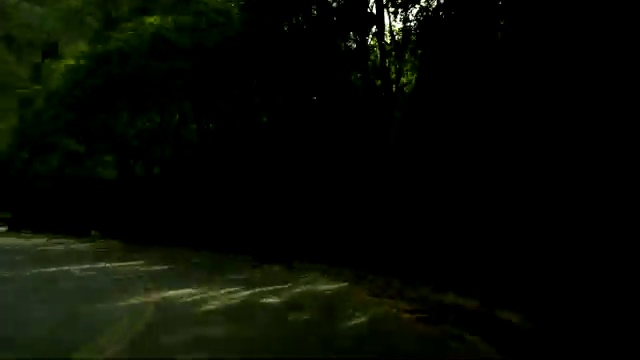
Fire: no
Smoke: no